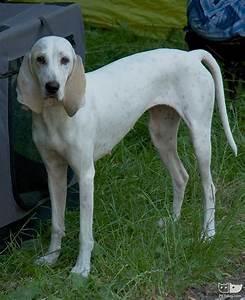
dog